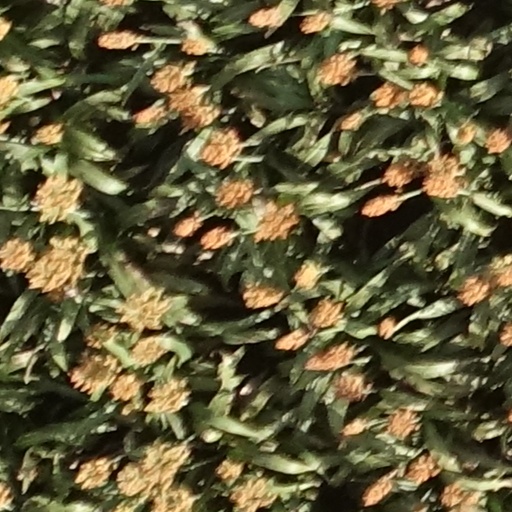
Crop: sorghum